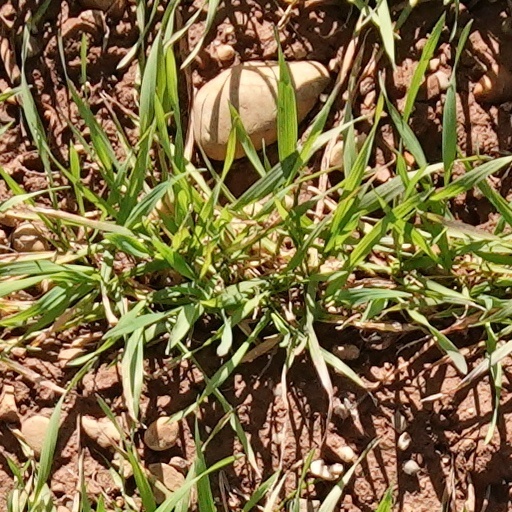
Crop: wheat